Laura Gauché

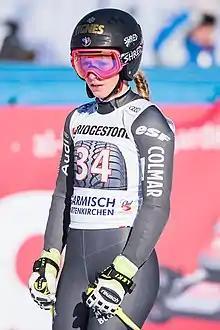
Laura Gauché in January 2017

Laura Gauché (born 4 March 1995 in Moûtiers) is a French World Cup alpine ski racer and specializes in the speed events of downhill and super-G. She made her World Cup debut in January 2014 and has competed in two Winter Olympics and two World Championships.